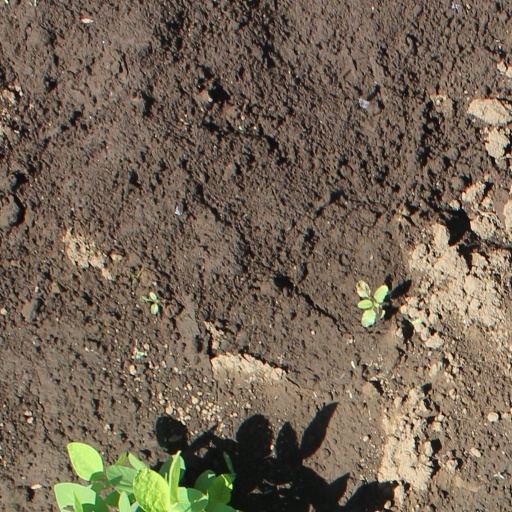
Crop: soybean